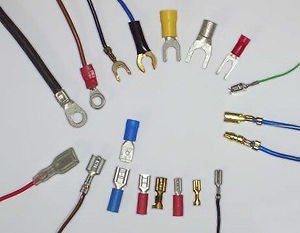
Kabelsko
Forskellige typer af kabelsko.